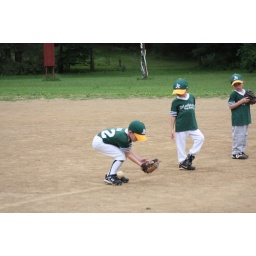
that one bounced over the glove. Darned rocks in the field